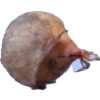
Label: onion